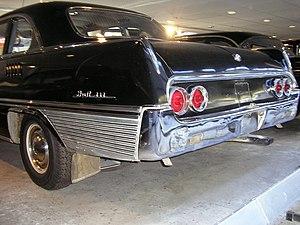
La ZIL 111 est une automobile fabriquée entre 1959 et 1967 par le constructeur soviétique de limousines ZIL. De forte inspiration américaine, la voiture ne fut produite qu’à très peu d’exemplaires.